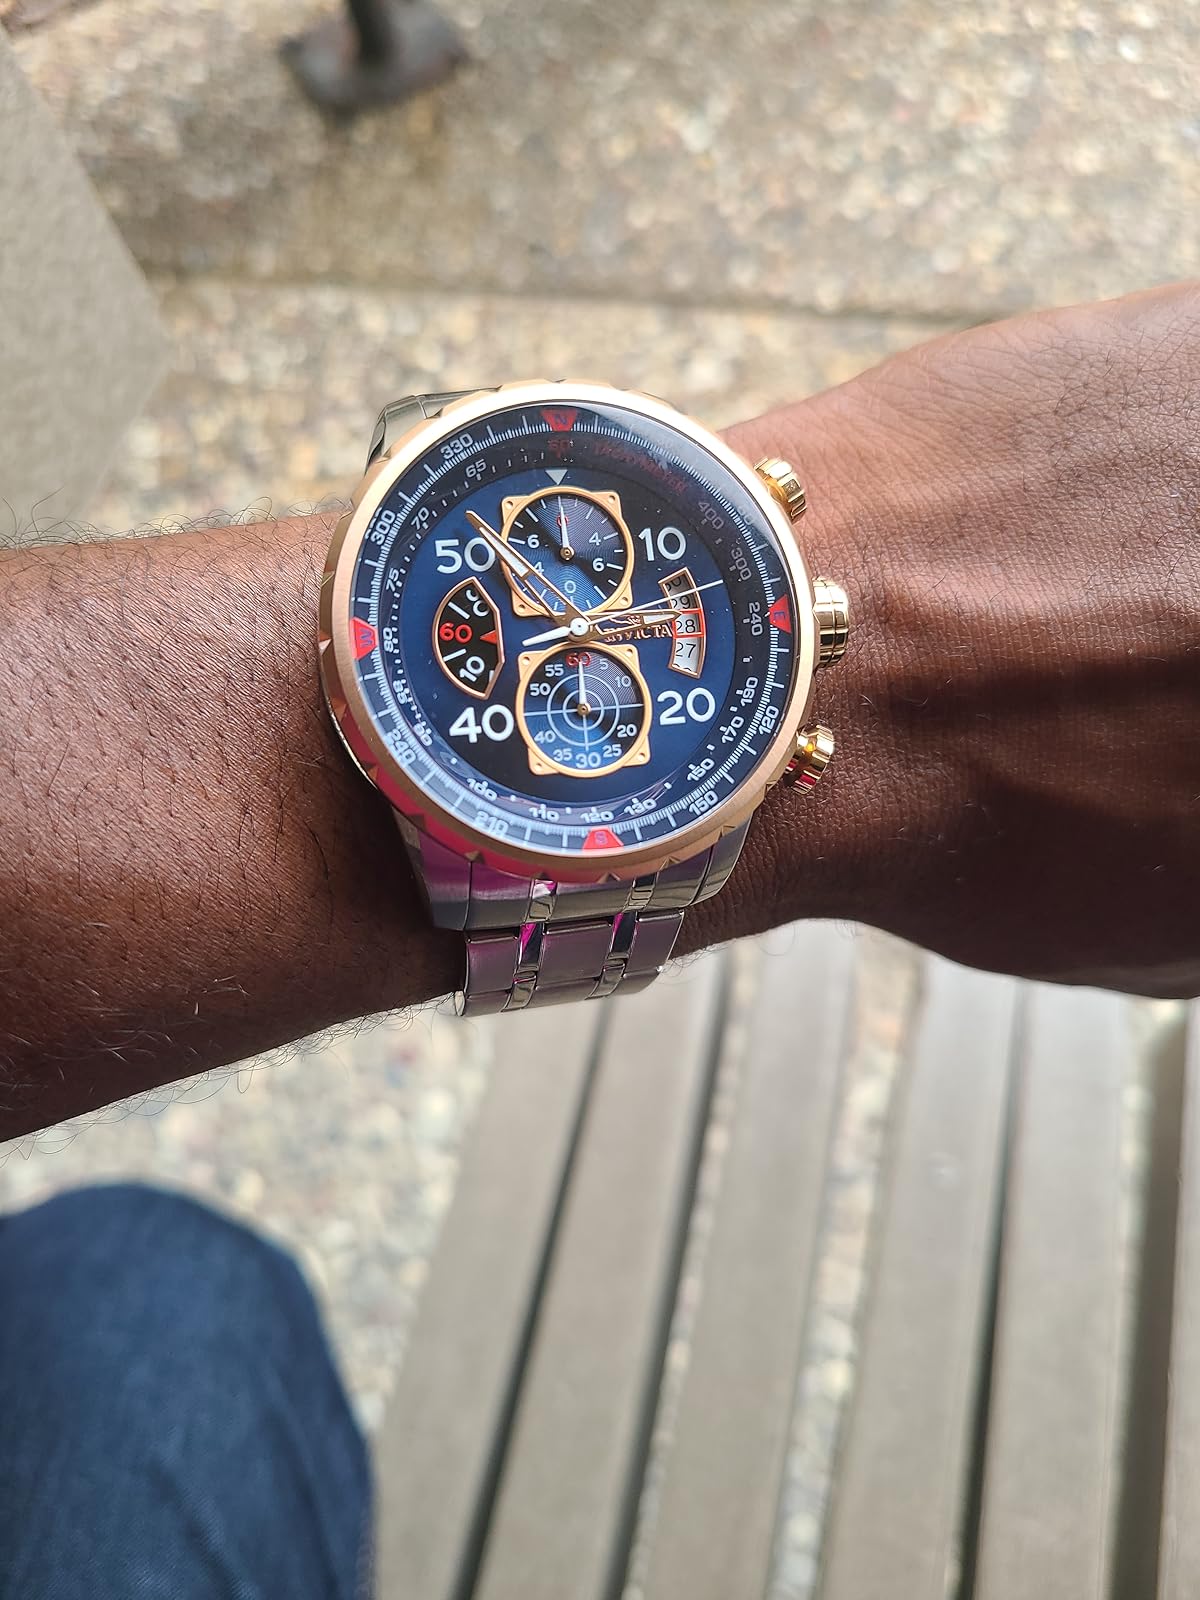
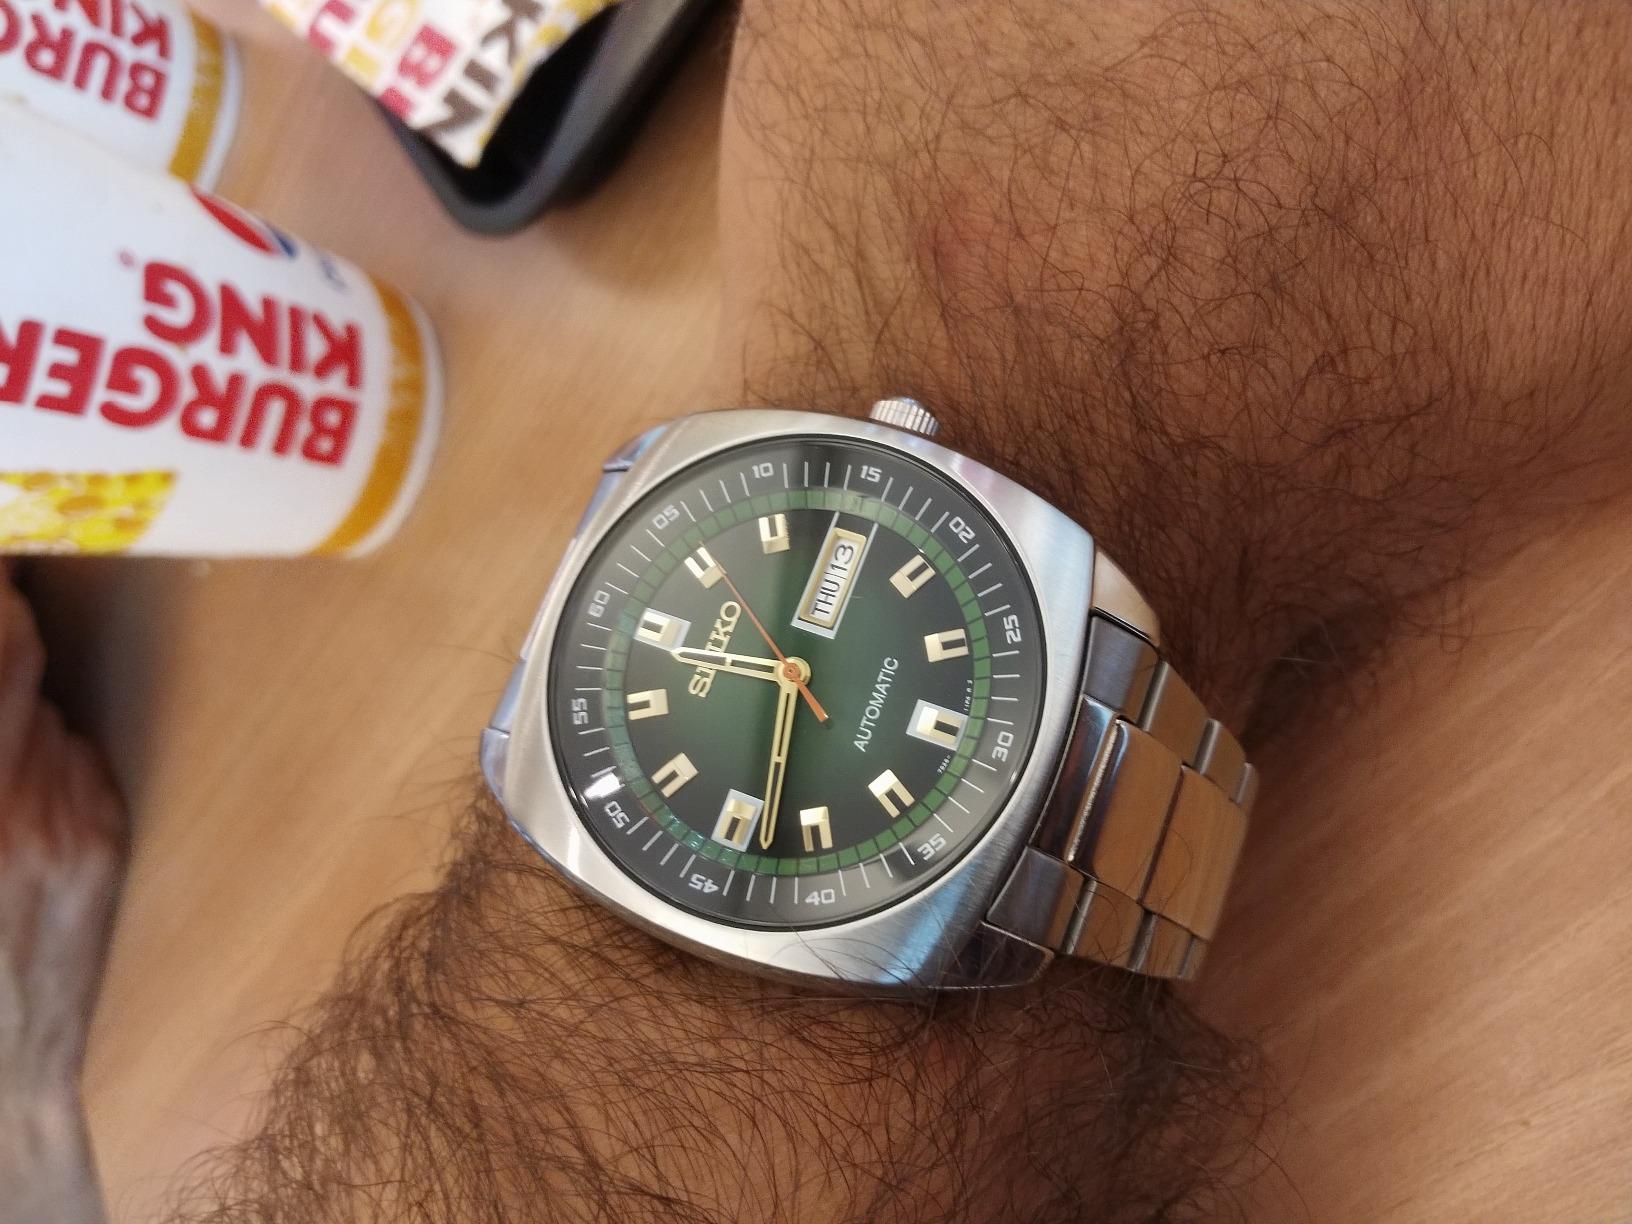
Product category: accessories_watch
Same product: no